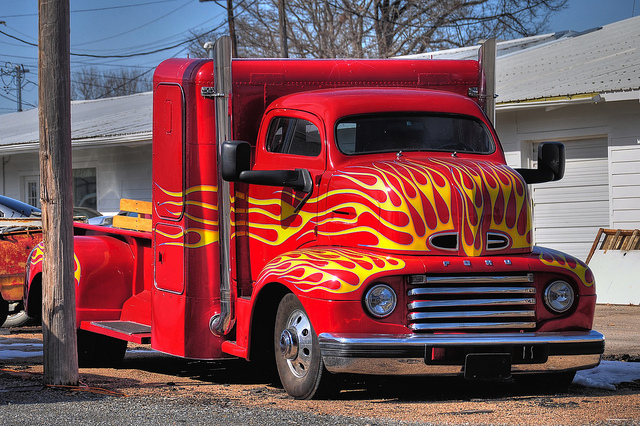
user: Given an image and a question. Answer the question in a short answer. Question: Is that a truck or a car? Short Answer:
assistant: truck